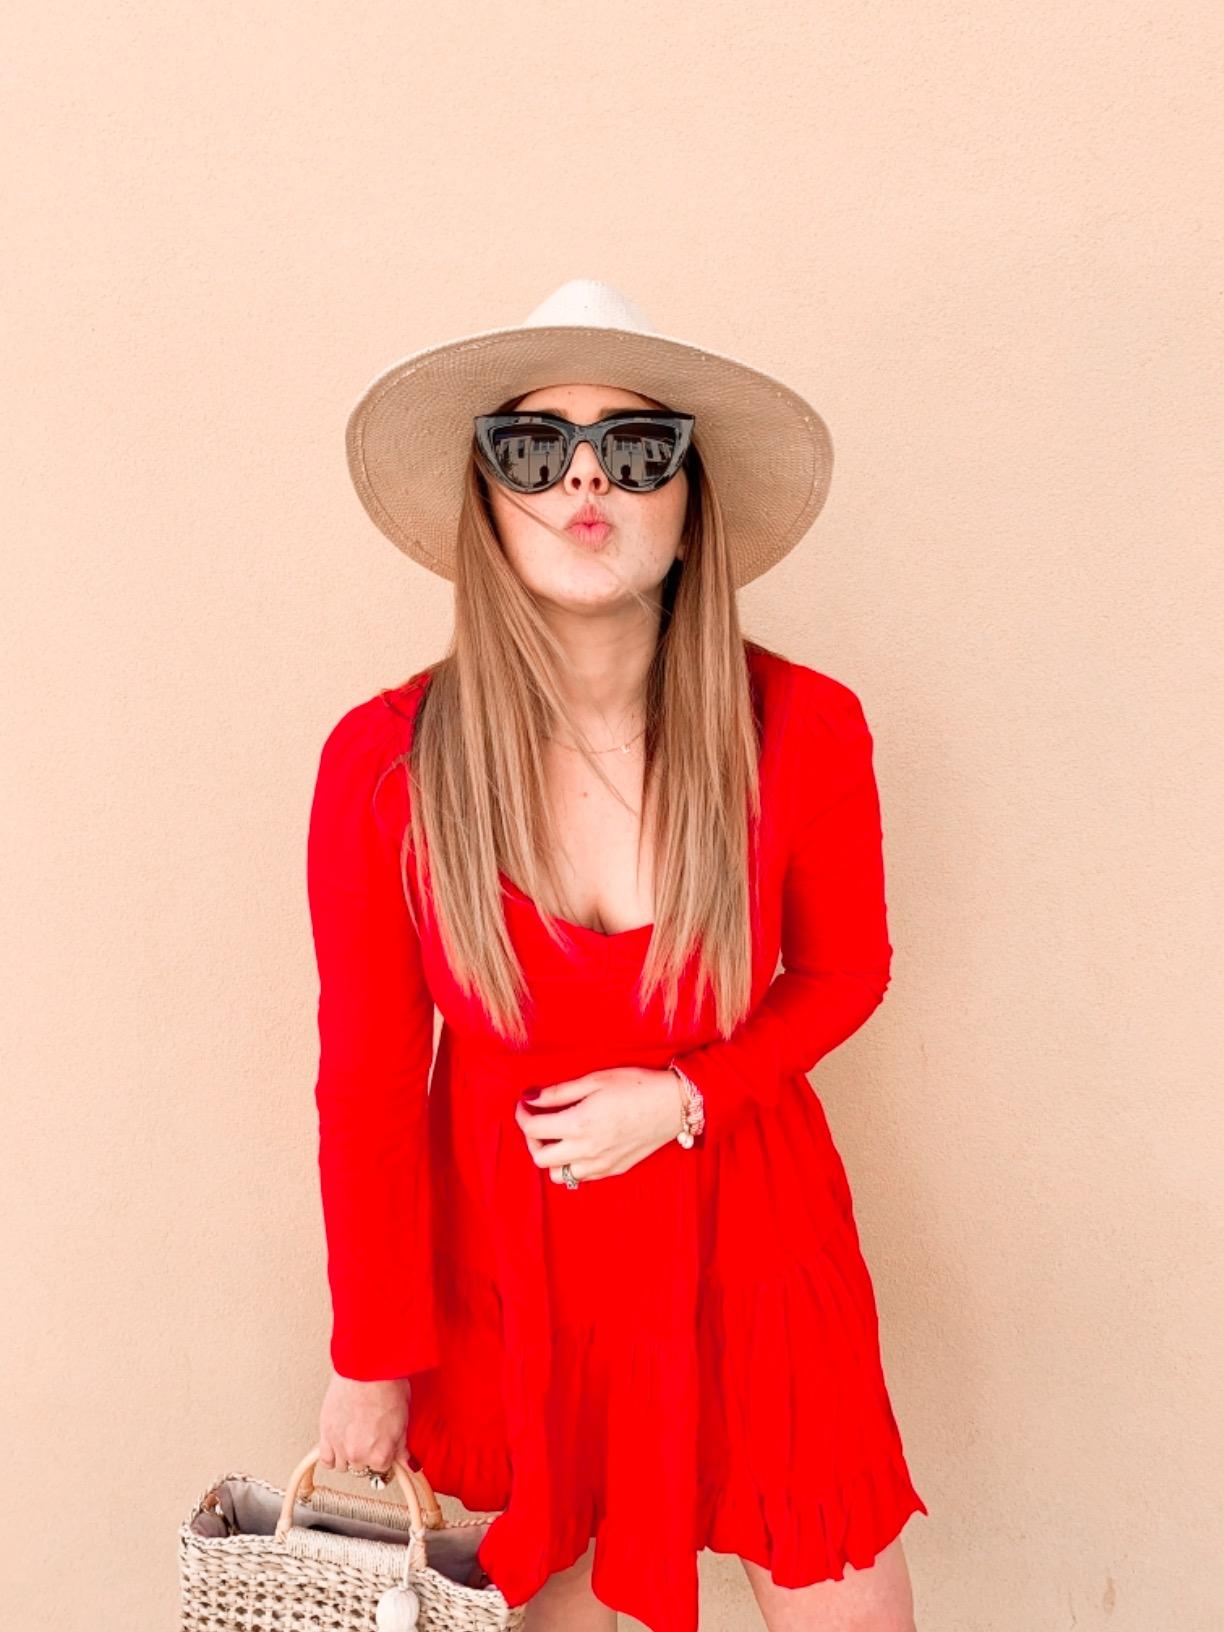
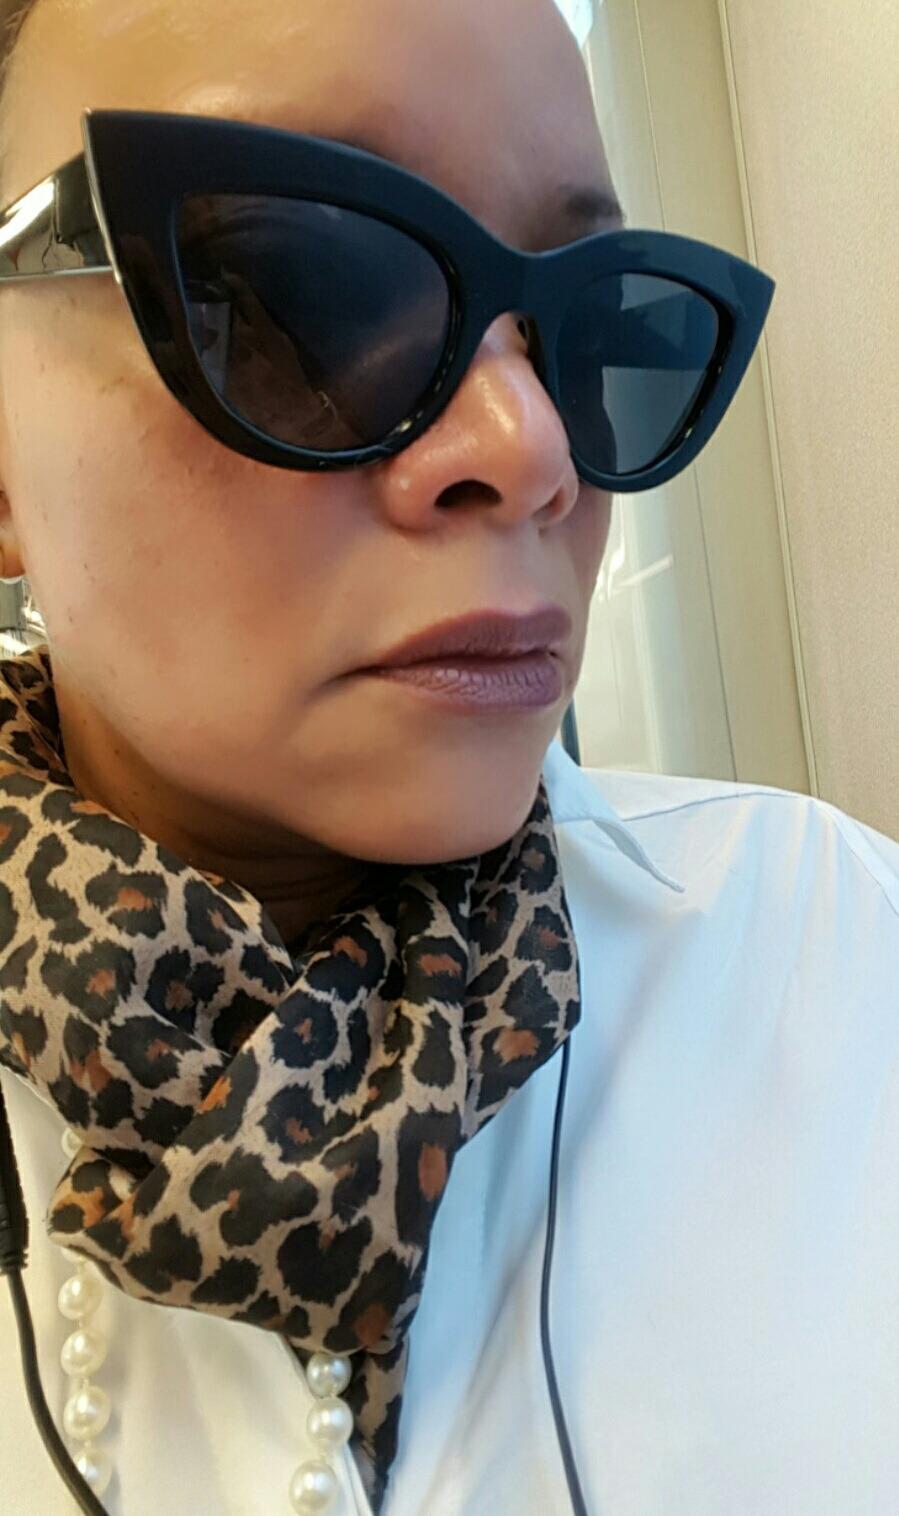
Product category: accessories_sunglasses
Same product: yes